Guerra de Sexos (2012)

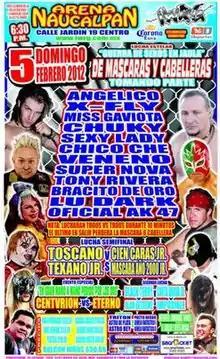
Promotional poster featuring various IWRG wrestlers

Guerra de Sexos (2012) (Spanish for "Battle of the Sexes") was the second annual Guerra de Sexos professional wrestling event produced by the International Wrestling Revolution Group. It took place on February 5, 2012, at Arena Naucalpan in Naucalpan, State of Mexico. The event title refers to the main event match, a steel cage match that featured male wrestlers, female wrestlers, "Exótico" wrestlers and "Mini-Estrellas" all competing against each other. The last person in the cage would be forced to either remove their wrestling mask, or if already unmask have their hair shaved off. The Under card featured two wrestlers from Asistencia Asesoria y Administracion (AAA), El Texano, Jr. and Toscano, who appeared due to IWRG's working relationship with AAA.